Patrick Monahan (comedian)

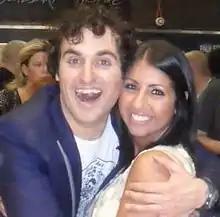
Patrick J Monahan with a fan, The Green Room at Teddington TV Studios

Patrick Monahan (born 23 June 1976) is an Irish-Iranian comedian, who won the television competition series "Take the Mike" in 2001 and "Show Me the Funny" in 2011. He has performed regularly at the Edinburgh Festival Fringe.